2005 New York City transit strike

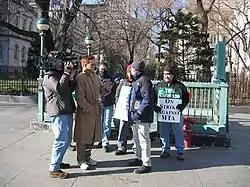
Picketers showed up at the Brooklyn Bridge and New York City Hall as part of an effort to generate publicity.

The TWU demanded that all members of the union receive a 6% salary increase per year for each of the three years of the contract, plus more expensive accommodations for maternity leave, and more money to spend on station maintenance. The MTA offered a 3% raise the first year, a 4% raise the second year, and a 3.5% raise the third year. The striking workers reportedly earn an average of about US$48,000 annually.